Antimachus II

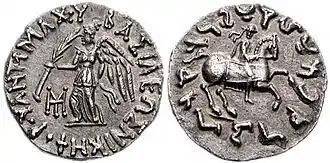
Drachma with Nike on the obverse and the Greek legend BASILEOS NIKEPHOROU ANTIMACHOU ("Kingship of the Victorious Antimachus"); on the reverse, filleted king on horseback, Kharoshti legend

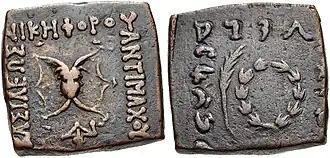
Bronze coin with the same Greek legend, and a gorgoneion within an aegis on the obverse; on the reverse a palm branch and victory wreath, Kharoshti lettering

Antimachus II did not strike a portrait on his coins, likely since this was not custom in India. Neither did the early kings strike tetradrachms. Antimachus II struck a large number of bilingual drachms on the same lighter Indian standard as Apollodotus I, though round in shape. On the obverse is Nike, and on the reverse a king on horseback.